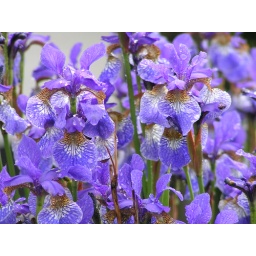
Each year they spring out in front of my kitchen window in hundreds